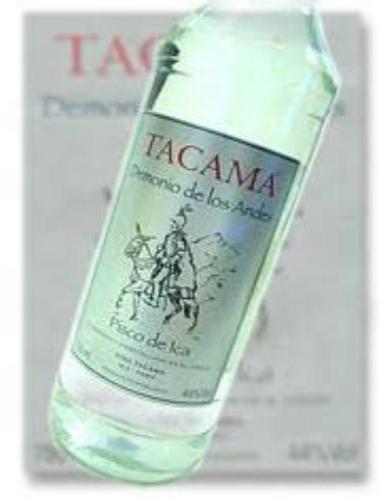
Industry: Food